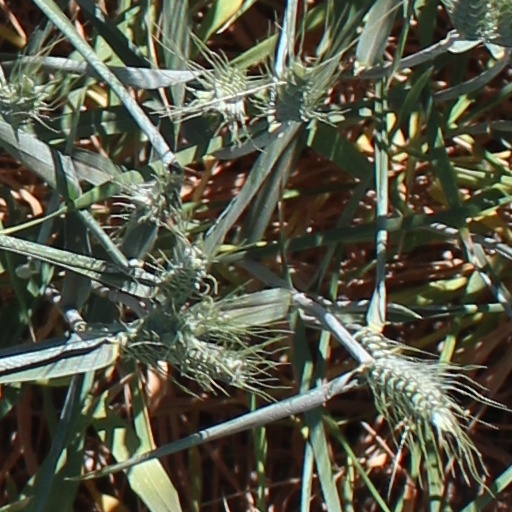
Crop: wheat